Bill Sharpe (musician)

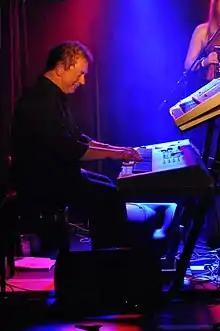
Sharpe performing with Shakatak in Wuppertal, Germany, 2014

Bill Sharpe (born William Jeffrey Revell Sharpe; 19 November 1952) is a British musician, who has worked as a member of Shakatak, as a solo artist, and with others, such as Gary Numan and Don Grusin.